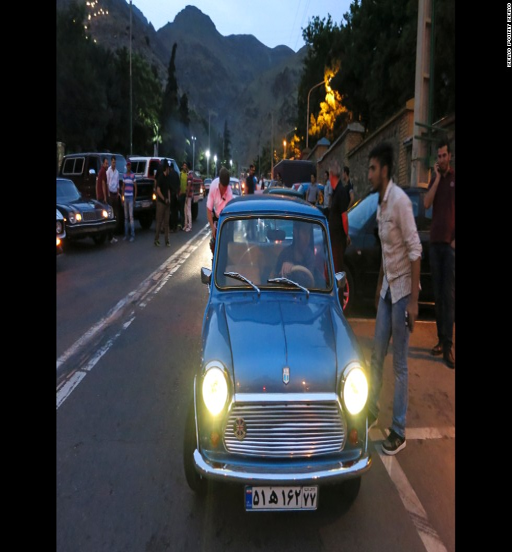
classic cars are on display in a parking lot .